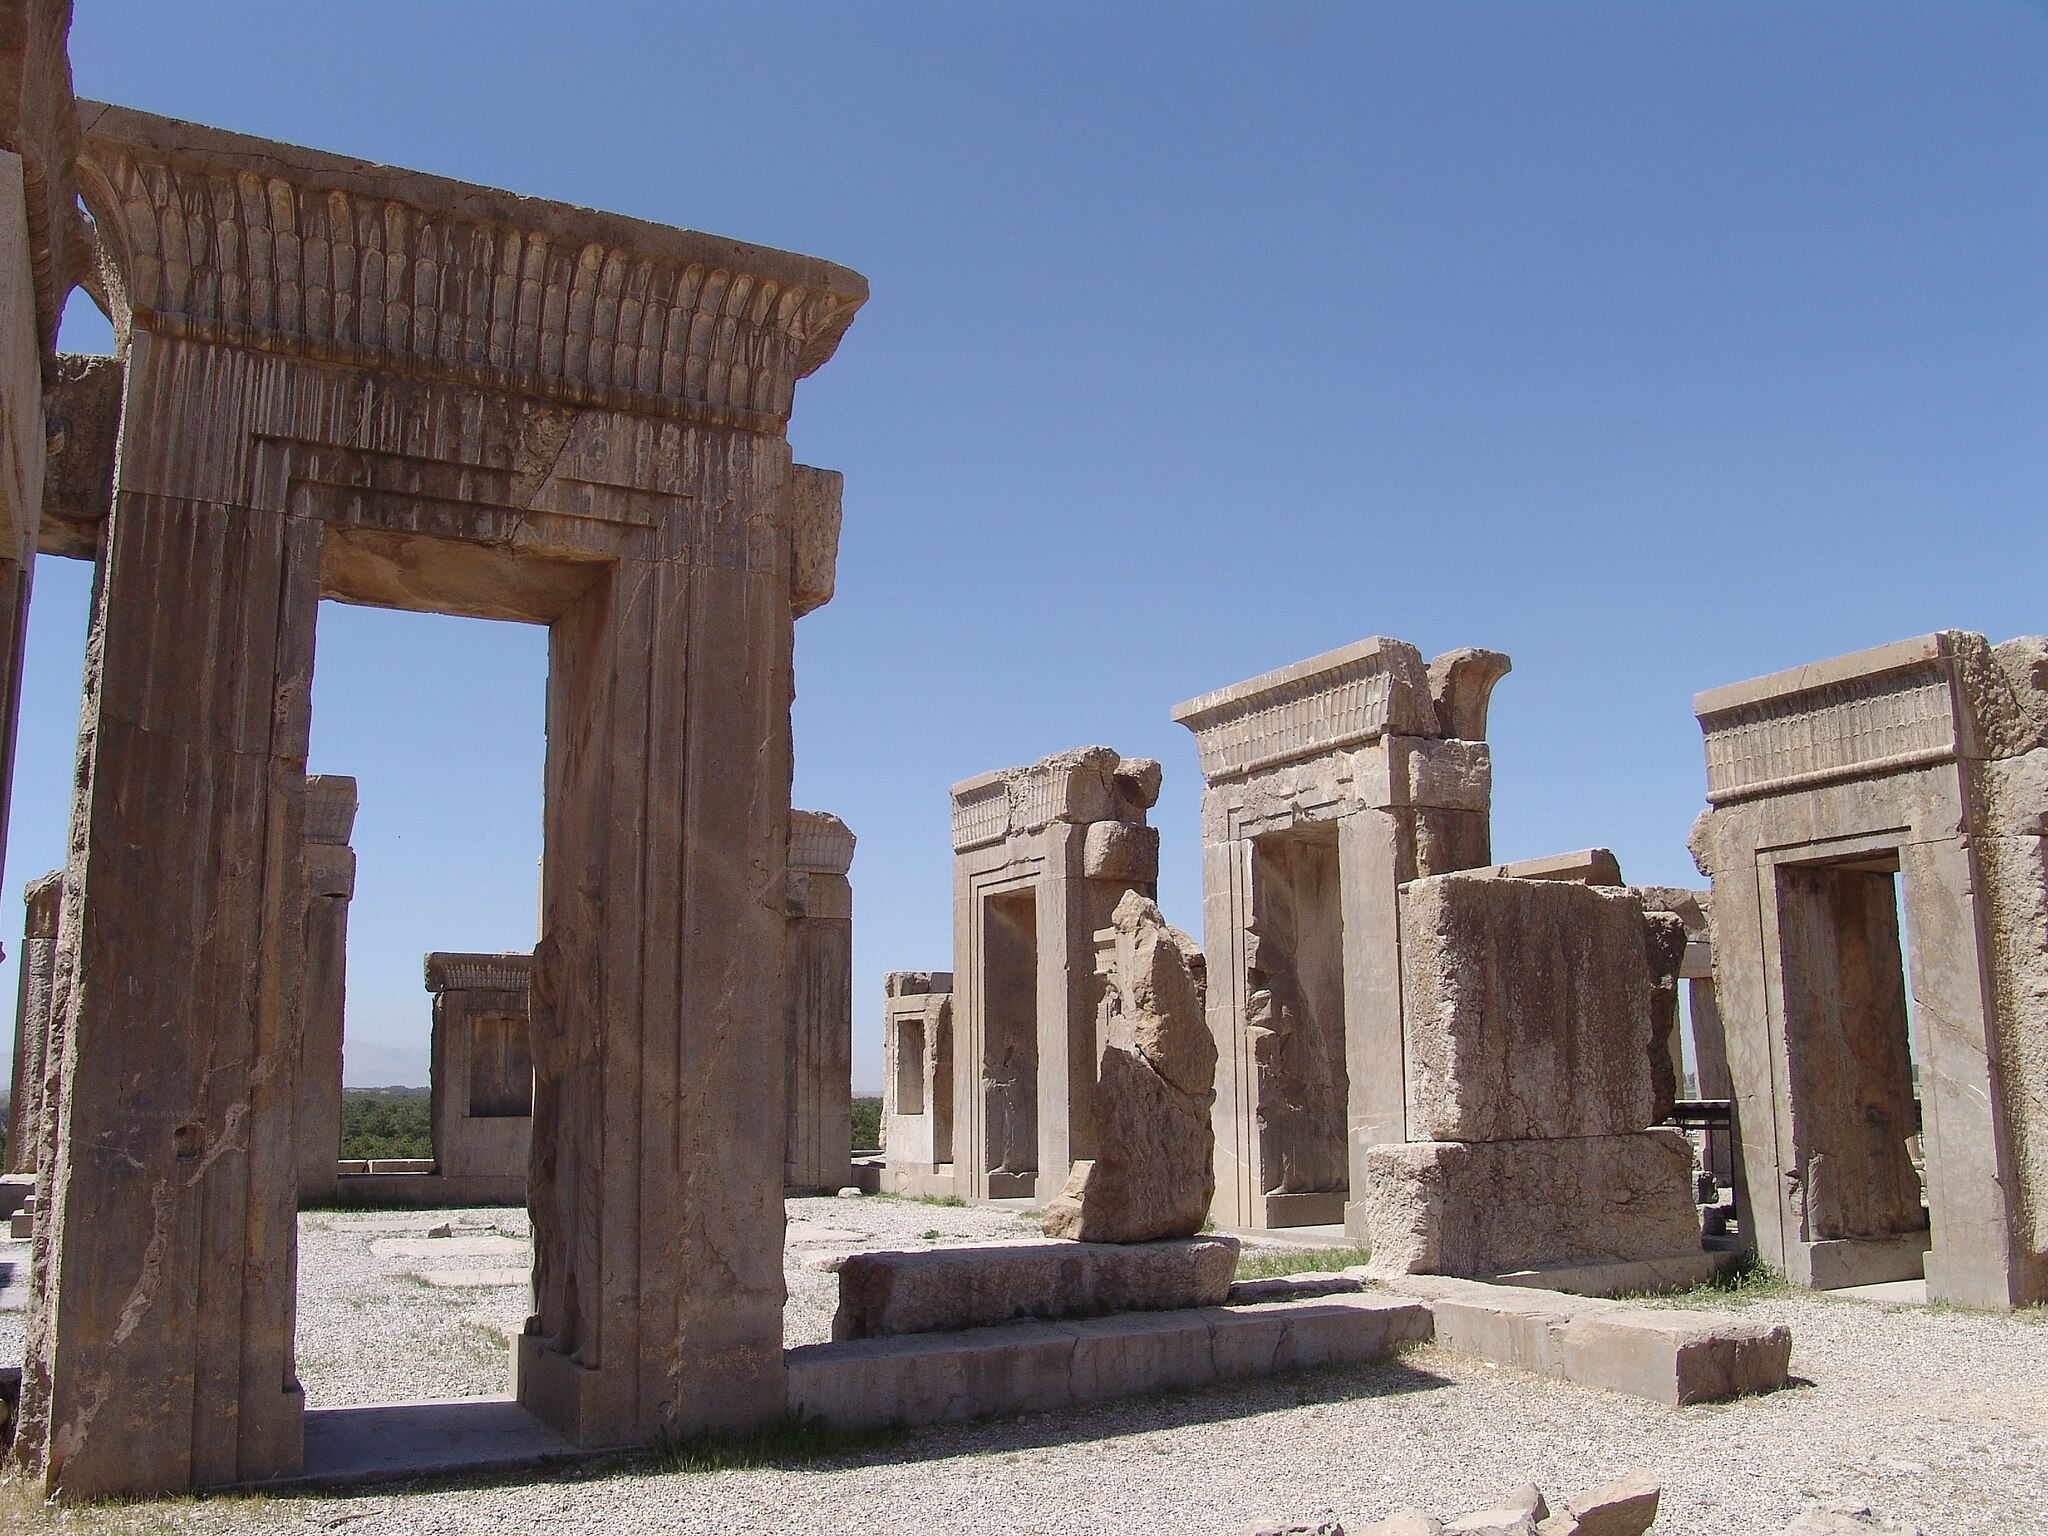
Title: Persepolis-Darafsh 1 (90)
Description: Persepolis
Date: 2008-03-21 11:41:20
Categories: GFDL, Taken with Sony DSC-F828, Palace of Darius I in Persepolis, License migration redundant, Self-published work, Files with coordinates missing SDC location of creation, 2008 in Persepolis, Photos by Darafsh Kaviyani